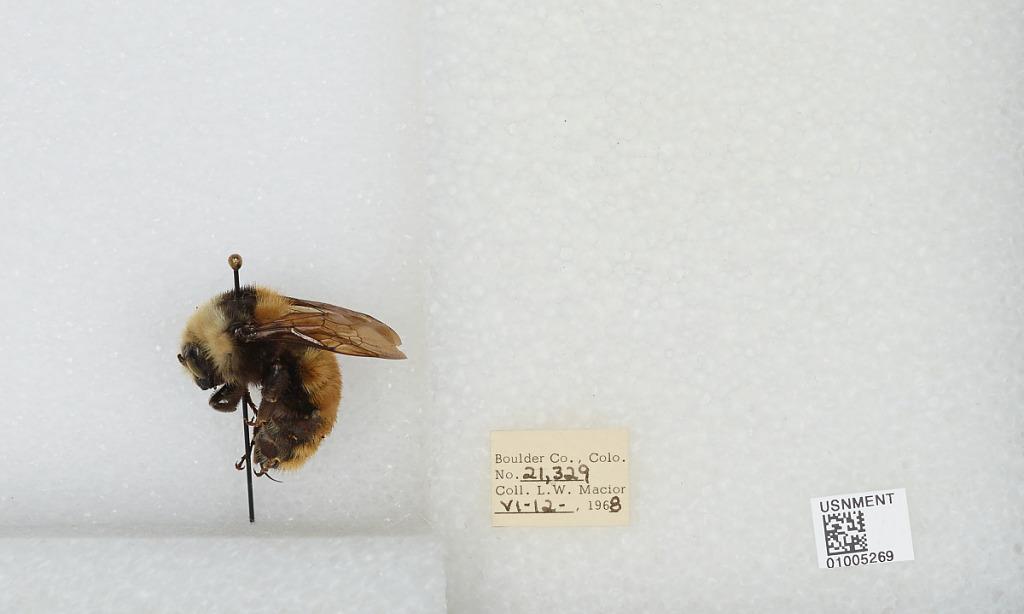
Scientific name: Bombus (Subterraneobombus) appositus Cresson
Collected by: L. Macior
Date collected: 1968-6-12
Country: United States
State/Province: Colorado
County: Boulder
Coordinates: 40.09, -105.36